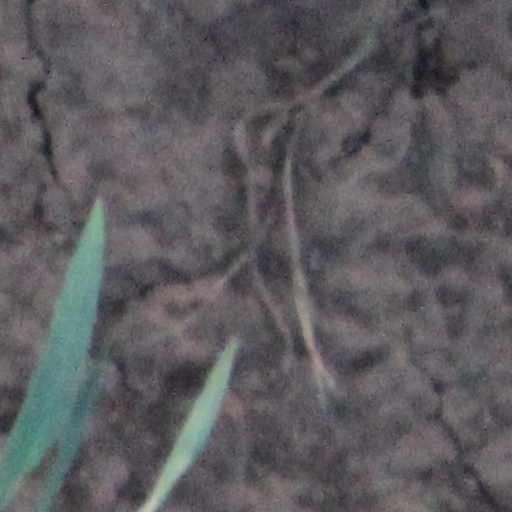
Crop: wheat